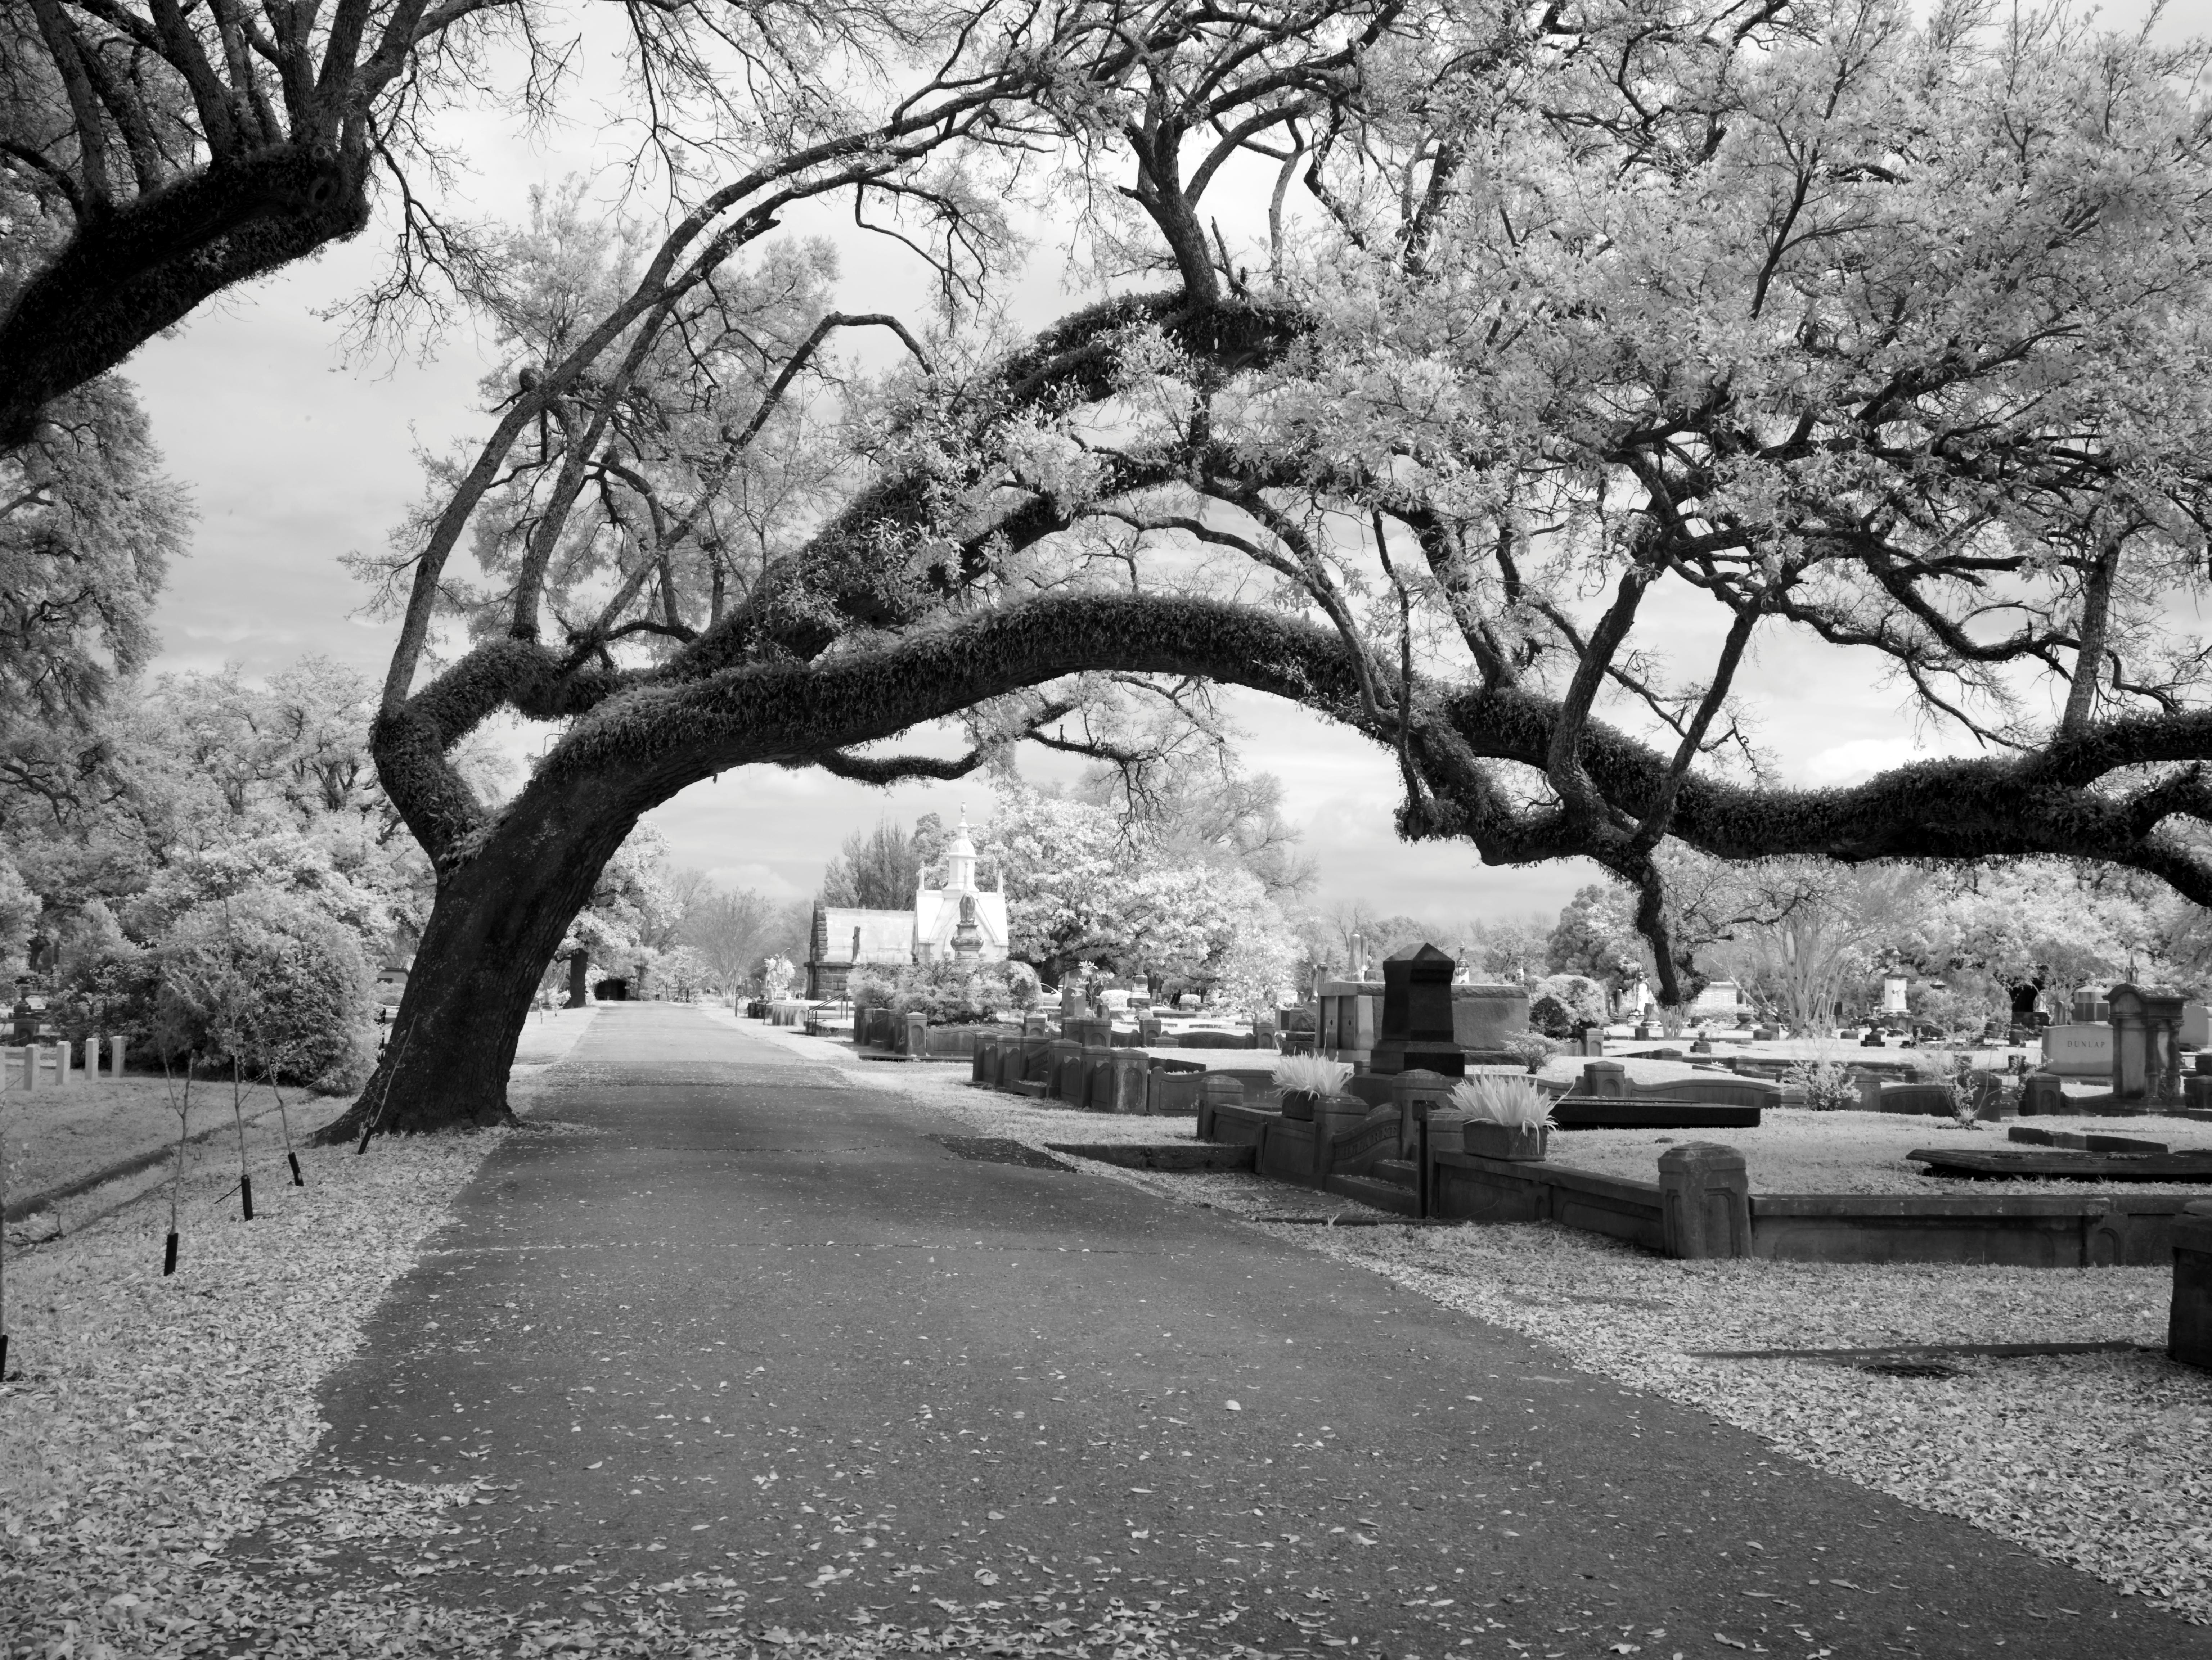
mobile, tree, branch, winter, black and white, plant, photography, leaf, flower, spring, usa, america, cemetery, monochrome, tombstone, death, season, united states, grave, transience, sw, magnolia, silent, away, mourning, harmony, north america, resting place, carol m highsmith, infra red, alabama, magnolia cemetery, monochrome photography, woody plant